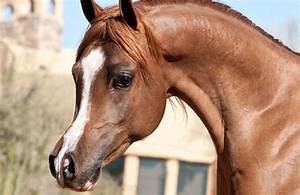
Label: horse